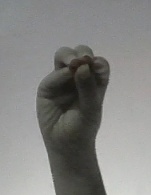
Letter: ha